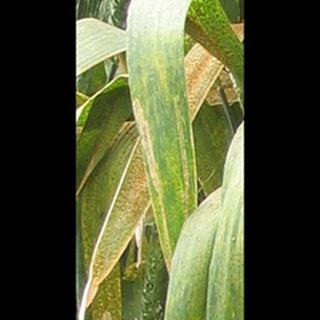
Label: wheat_brown_rust